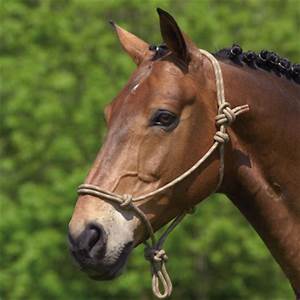
Label: horse